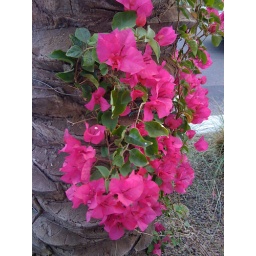
flowers on the trunk of a palm tree seen outside a Target store in Tempe, AZ